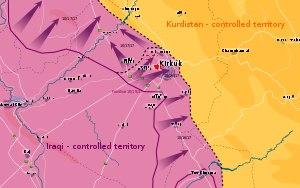
La bataille de Kirkouk a lieu le 16 octobre 2017 lors de la seconde guerre civile irakienne. Elle débute à l'aube par une offensive menée par l'armée irakienne et les milices chiites des Hachd al-Chaabi visant à reprendre la ville de Kirkouk, occupée par les peshmergas depuis juin 2014. Les troupes kurdes de l'UPK abandonnent leurs positions sans opposer de forte résistance et la ville repasse en fin de journée sous le contrôle du gouvernement de Bagdad.